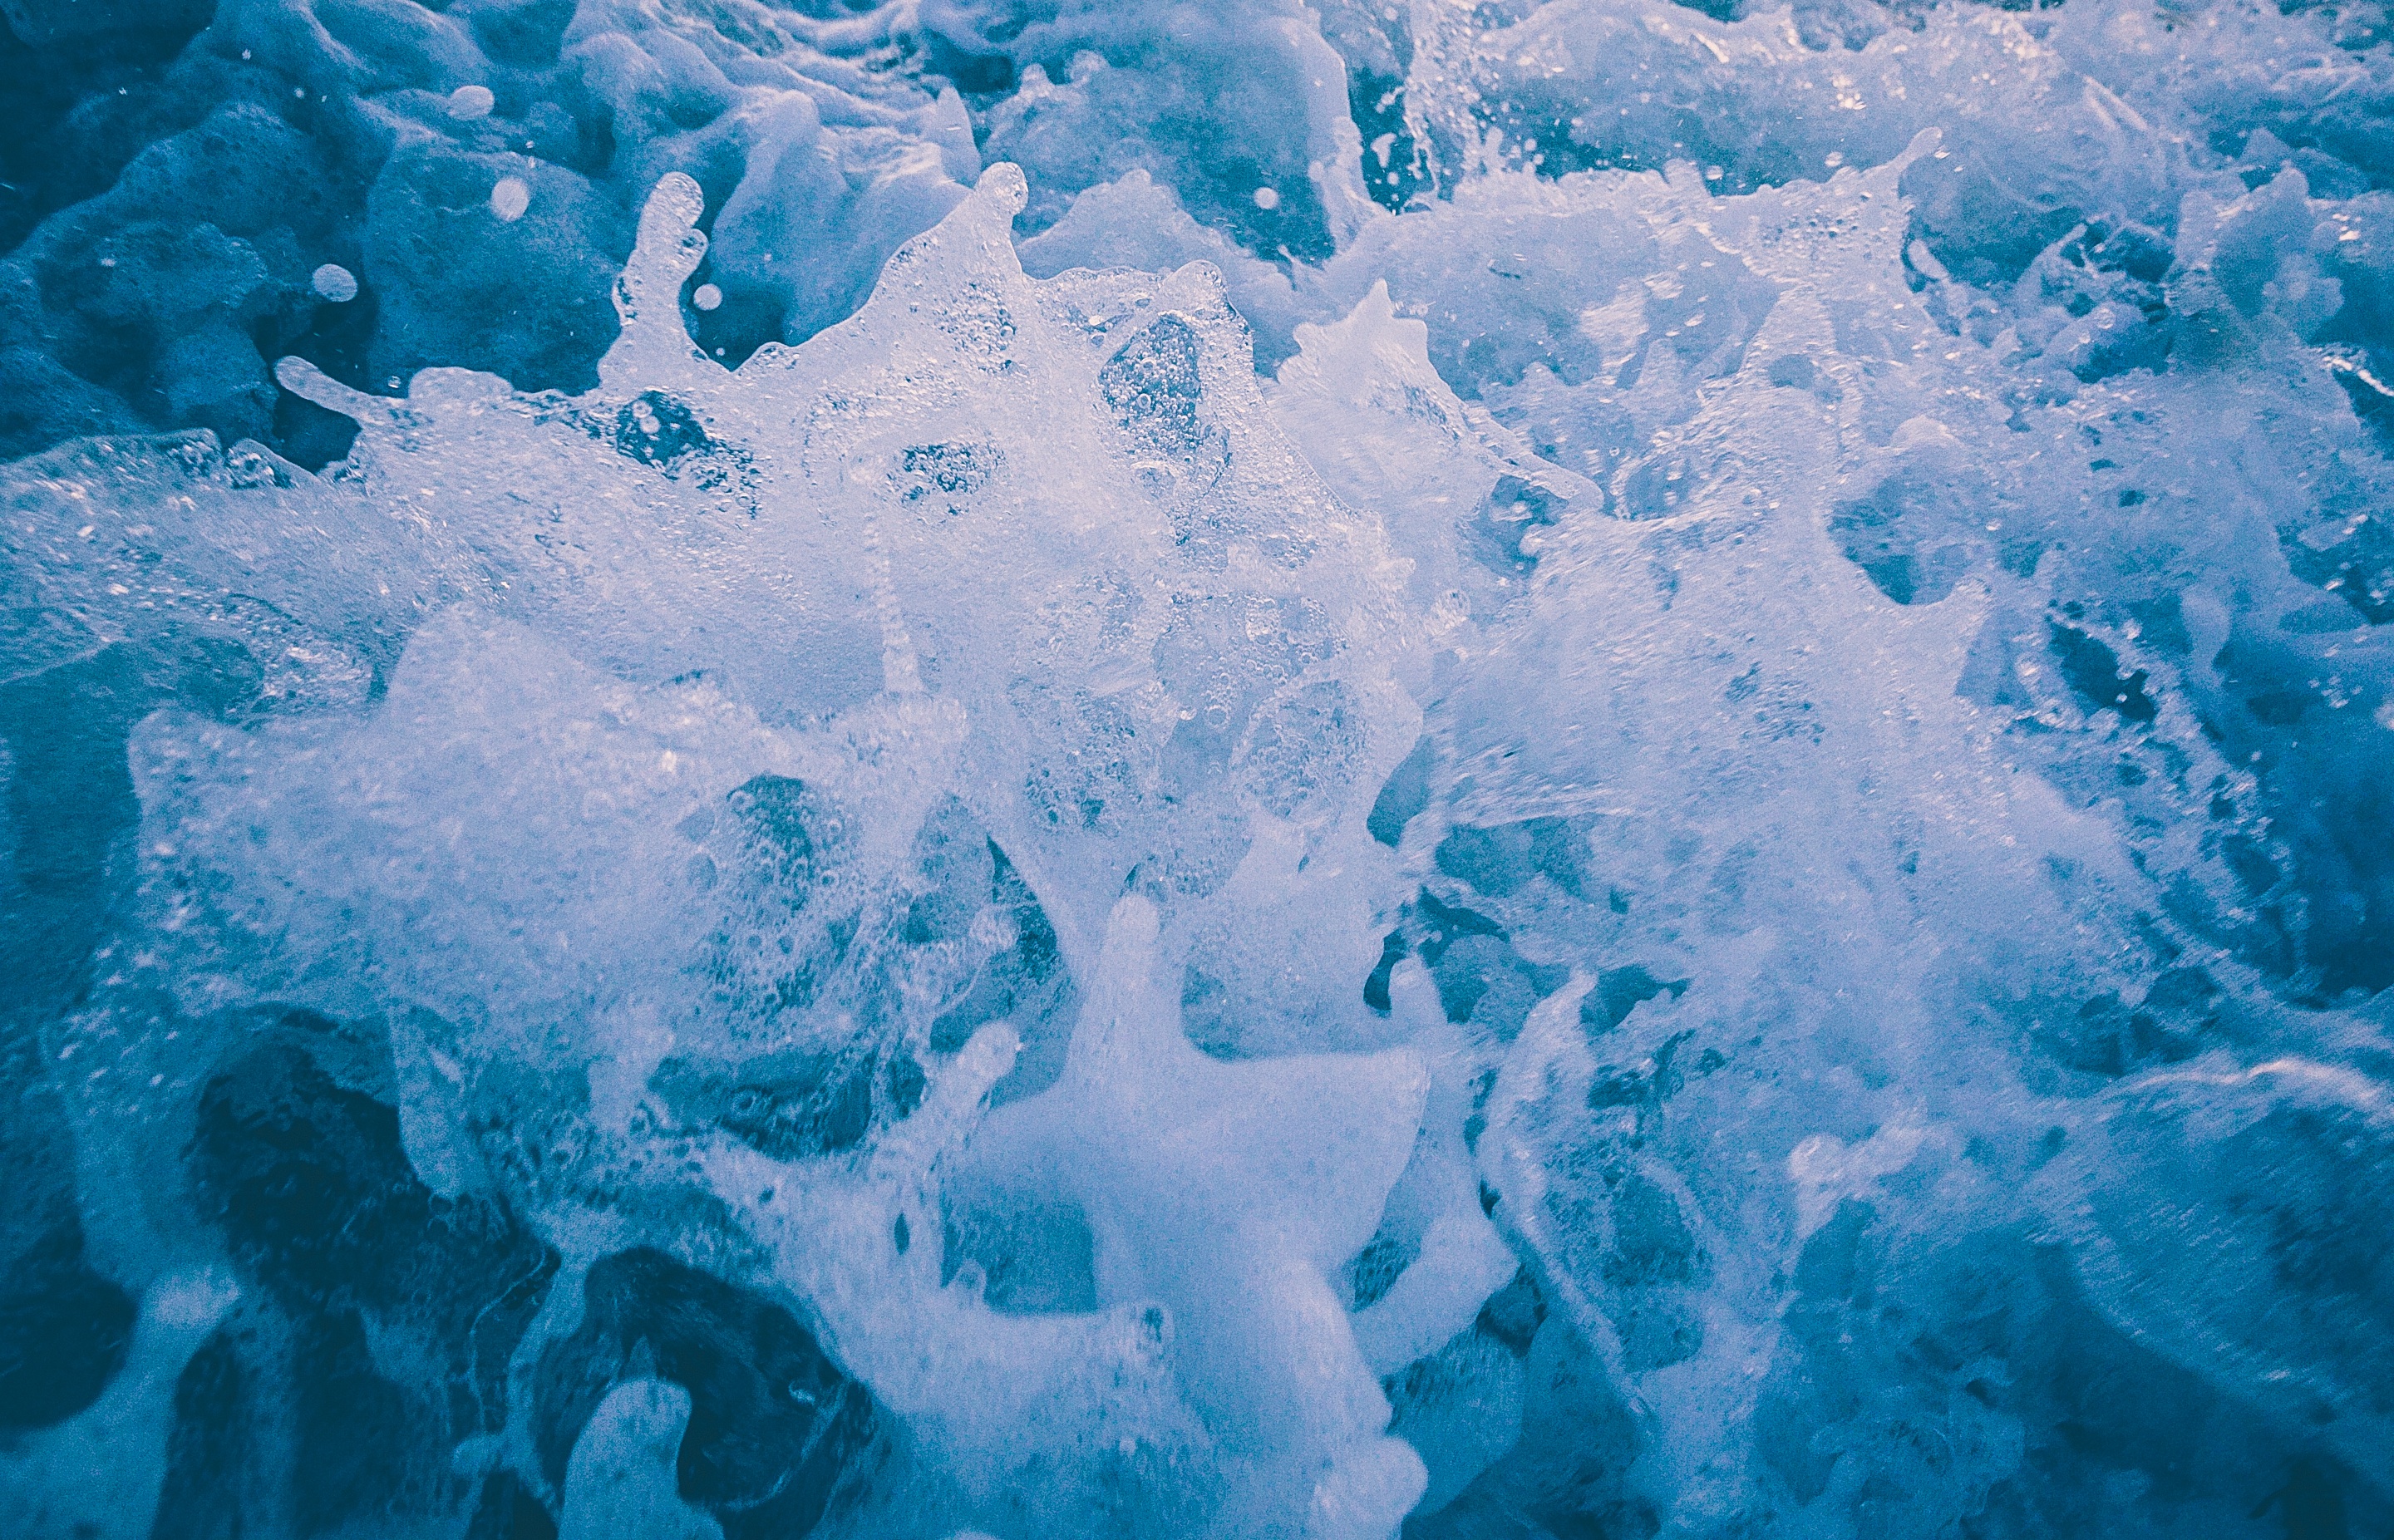
sea, ocean, wave, ice, arctic, iceberg, melting, freezing, arctic ocean, glacial landform, wind wave, ice cap, ice cave, polar ice cap